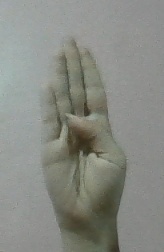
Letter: kaaf